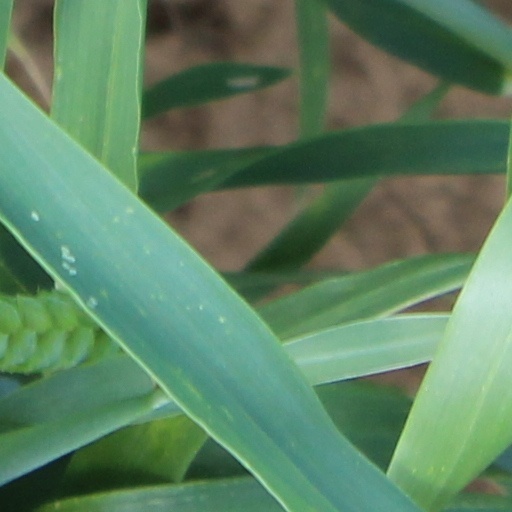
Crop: wheat